Prem Raja Mahat

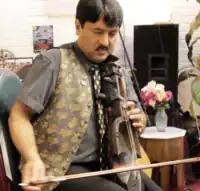
Mahat playing sarangi

Prem Raja Mahat was born in Dhorphirdi, Tanahun, Nepal. He lost both of his parents when he was very young; his mother at the age of seven and his father at the age of nine. He married Kabita Mahat in 1987. He immigrated to the United States in 1996, when he was 33 years old. Later, in 2001, his family joined him in the States. He also owns a Nepali restaurant in Baltimore. He continued to contribute new Nepali folk music after relocating to the States, such as the well-liked 2021 song "Maya Bandipuraima".